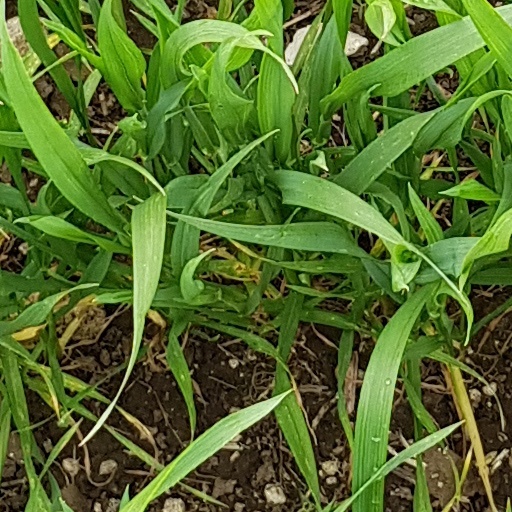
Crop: wheat